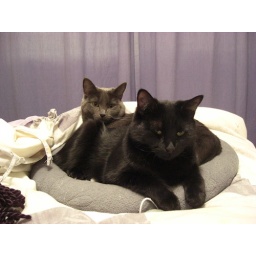
Loki and Freya sleeping in the cat bed